Chilenization of Tacna, Arica and Tarapacá

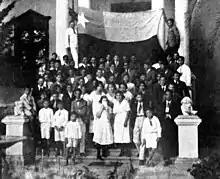
Children from Tacna paying respect to the Chilean national flag

Chileanization was sponsored by the Chilean government, where classes were held with Chilean textbooks, and where disciplines such as gymnastics, pre-military exercises, and school shooting were emphasized. In contrast, the Peruvians of Tacna, Arica and Tarapacá created and maintained their own schools, in order to instill Peruvian values in their children.